Pyramid of Ahmose

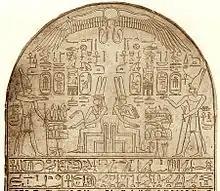
Tetisheri Stele (CG 34002)

The pyramid complex has a unique layout that was not used for any previous pyramid. The normal complex consisted of a valley temple in the vegetation zone of the valley and another temple in the desert next to the pyramid. Instead, the pyramid of Ahmose had the valley temple near the floodplain of the Nile. Moreover, in the desert, the pyramid was surrounded by multiple temples instead of just one and, beyond the temple further into the desert, there was a tomb of Osiris and a terrace temple. The stretched-out layout recalls the tomb of Osiris which Sesostris III had built at Abydos. The components are precisely aligned and were probably linked by a straight road, although this is no longer detectable. Unlike earlier pyramid complexes, there is no sign of a precinct wall.